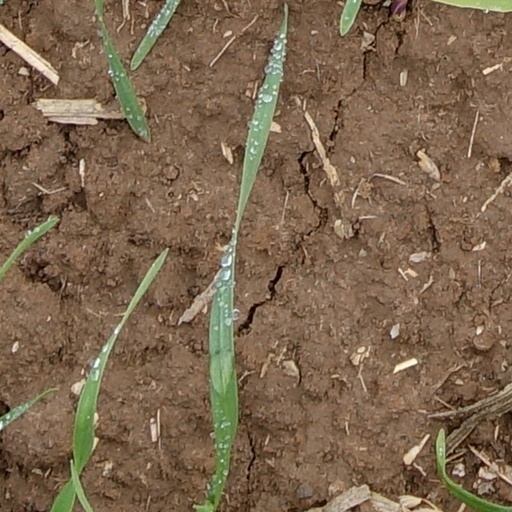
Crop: wheat